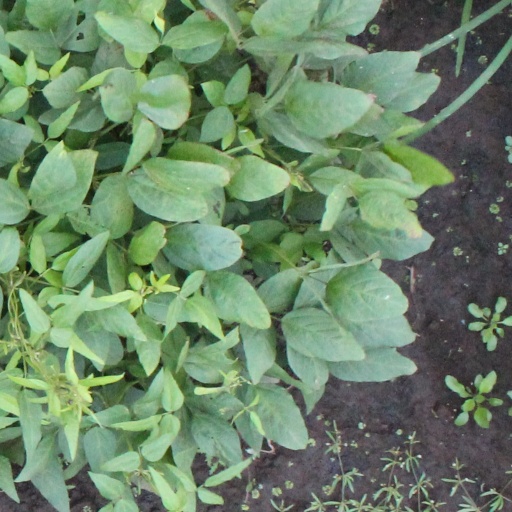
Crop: soybean